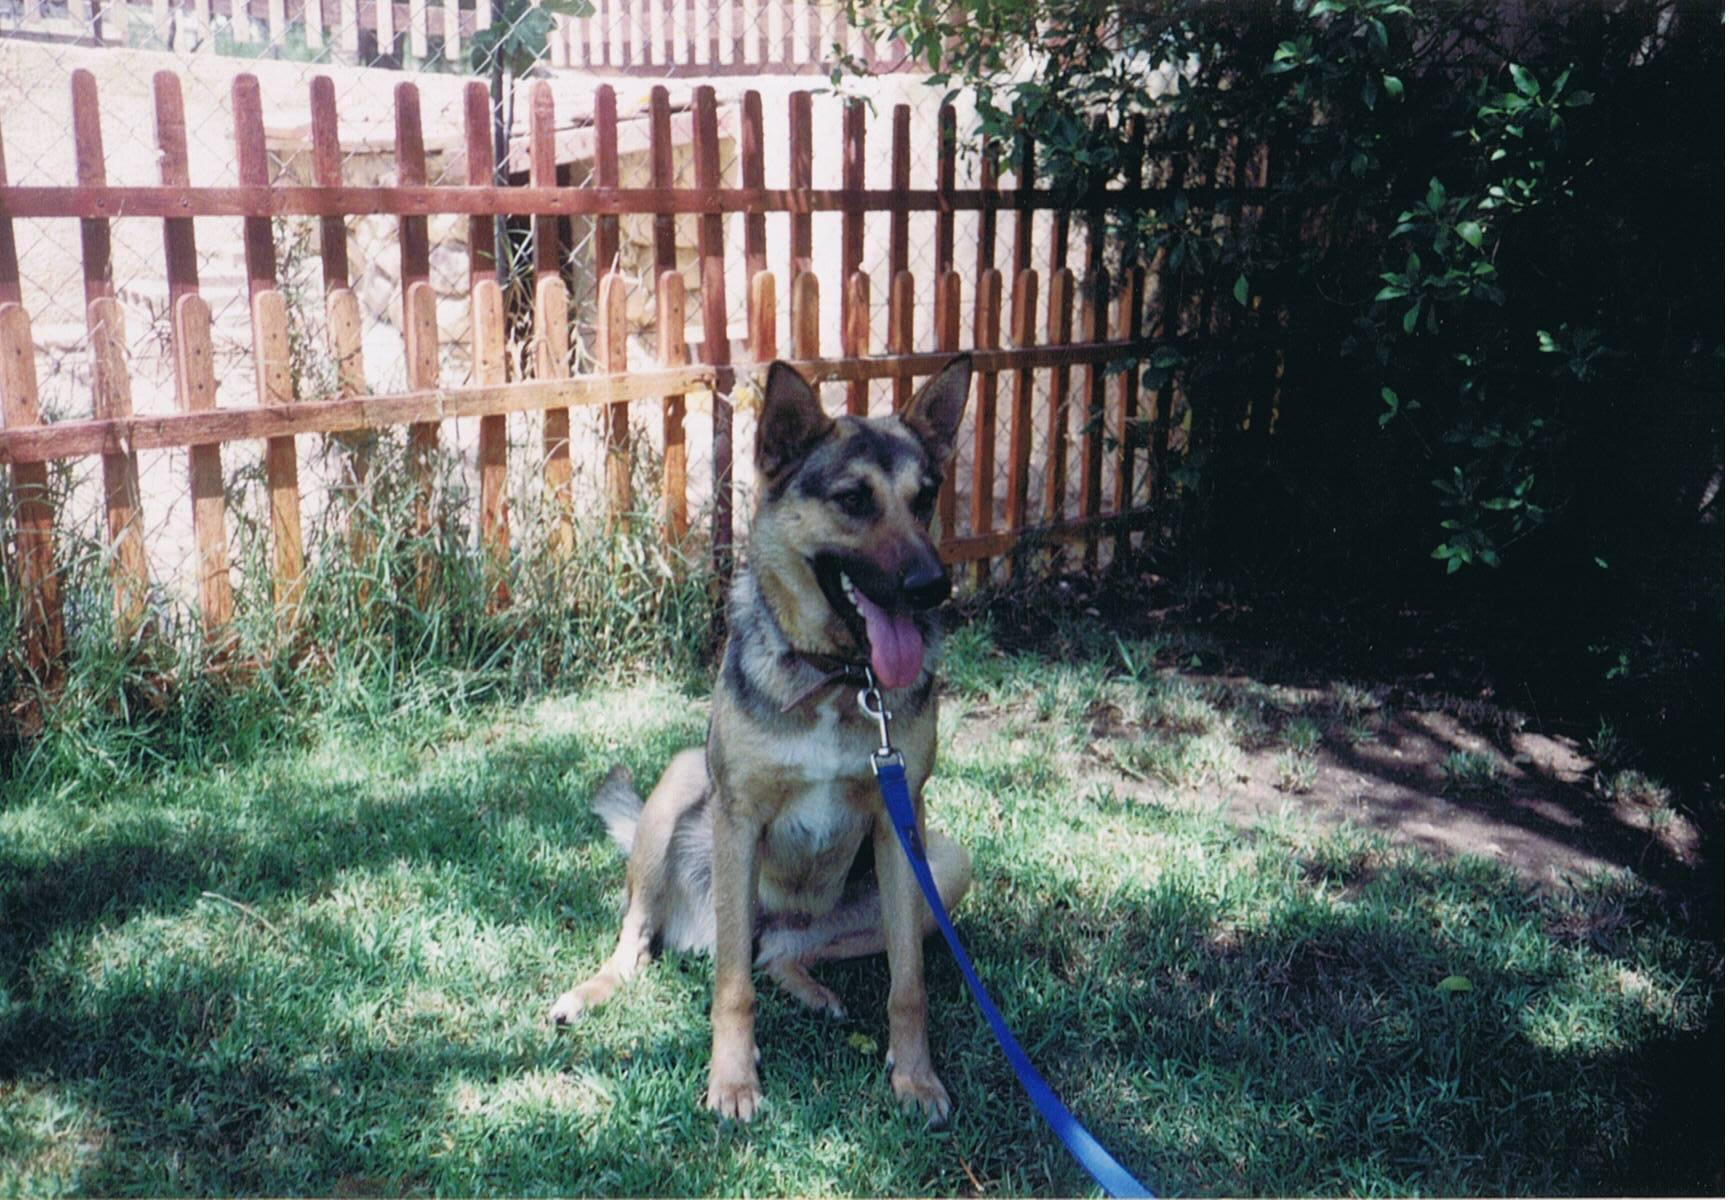
German_shepherd